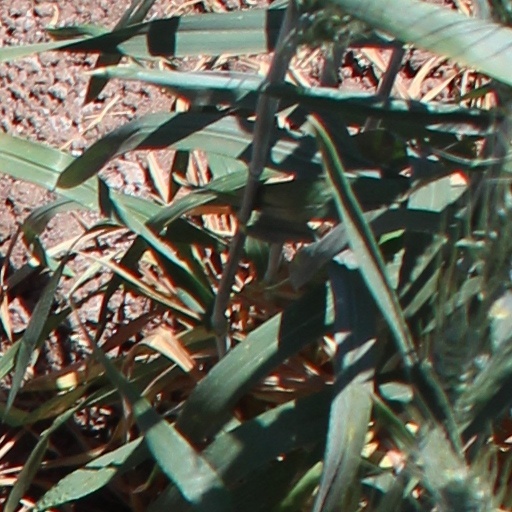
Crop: wheat